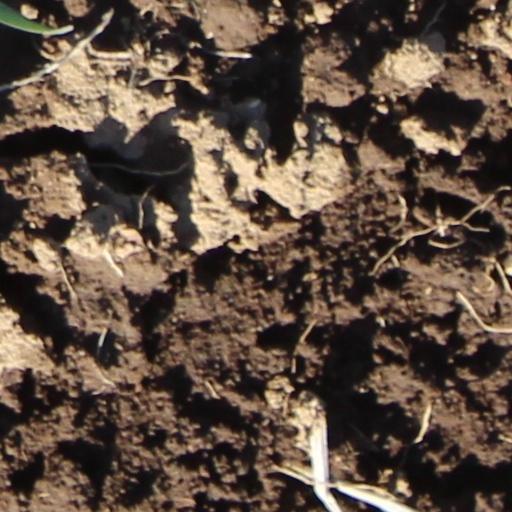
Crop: wheat